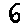
Label: 6